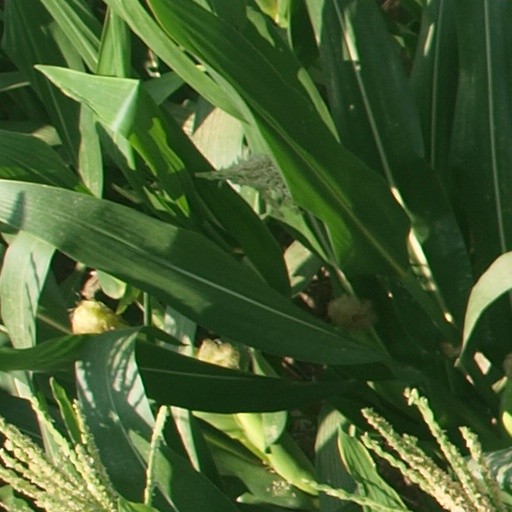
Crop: maize; corn